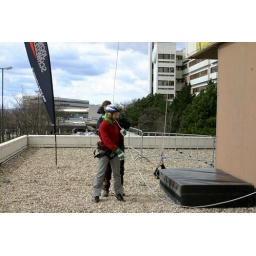
in Vienna, running down a 14 floor tall building.